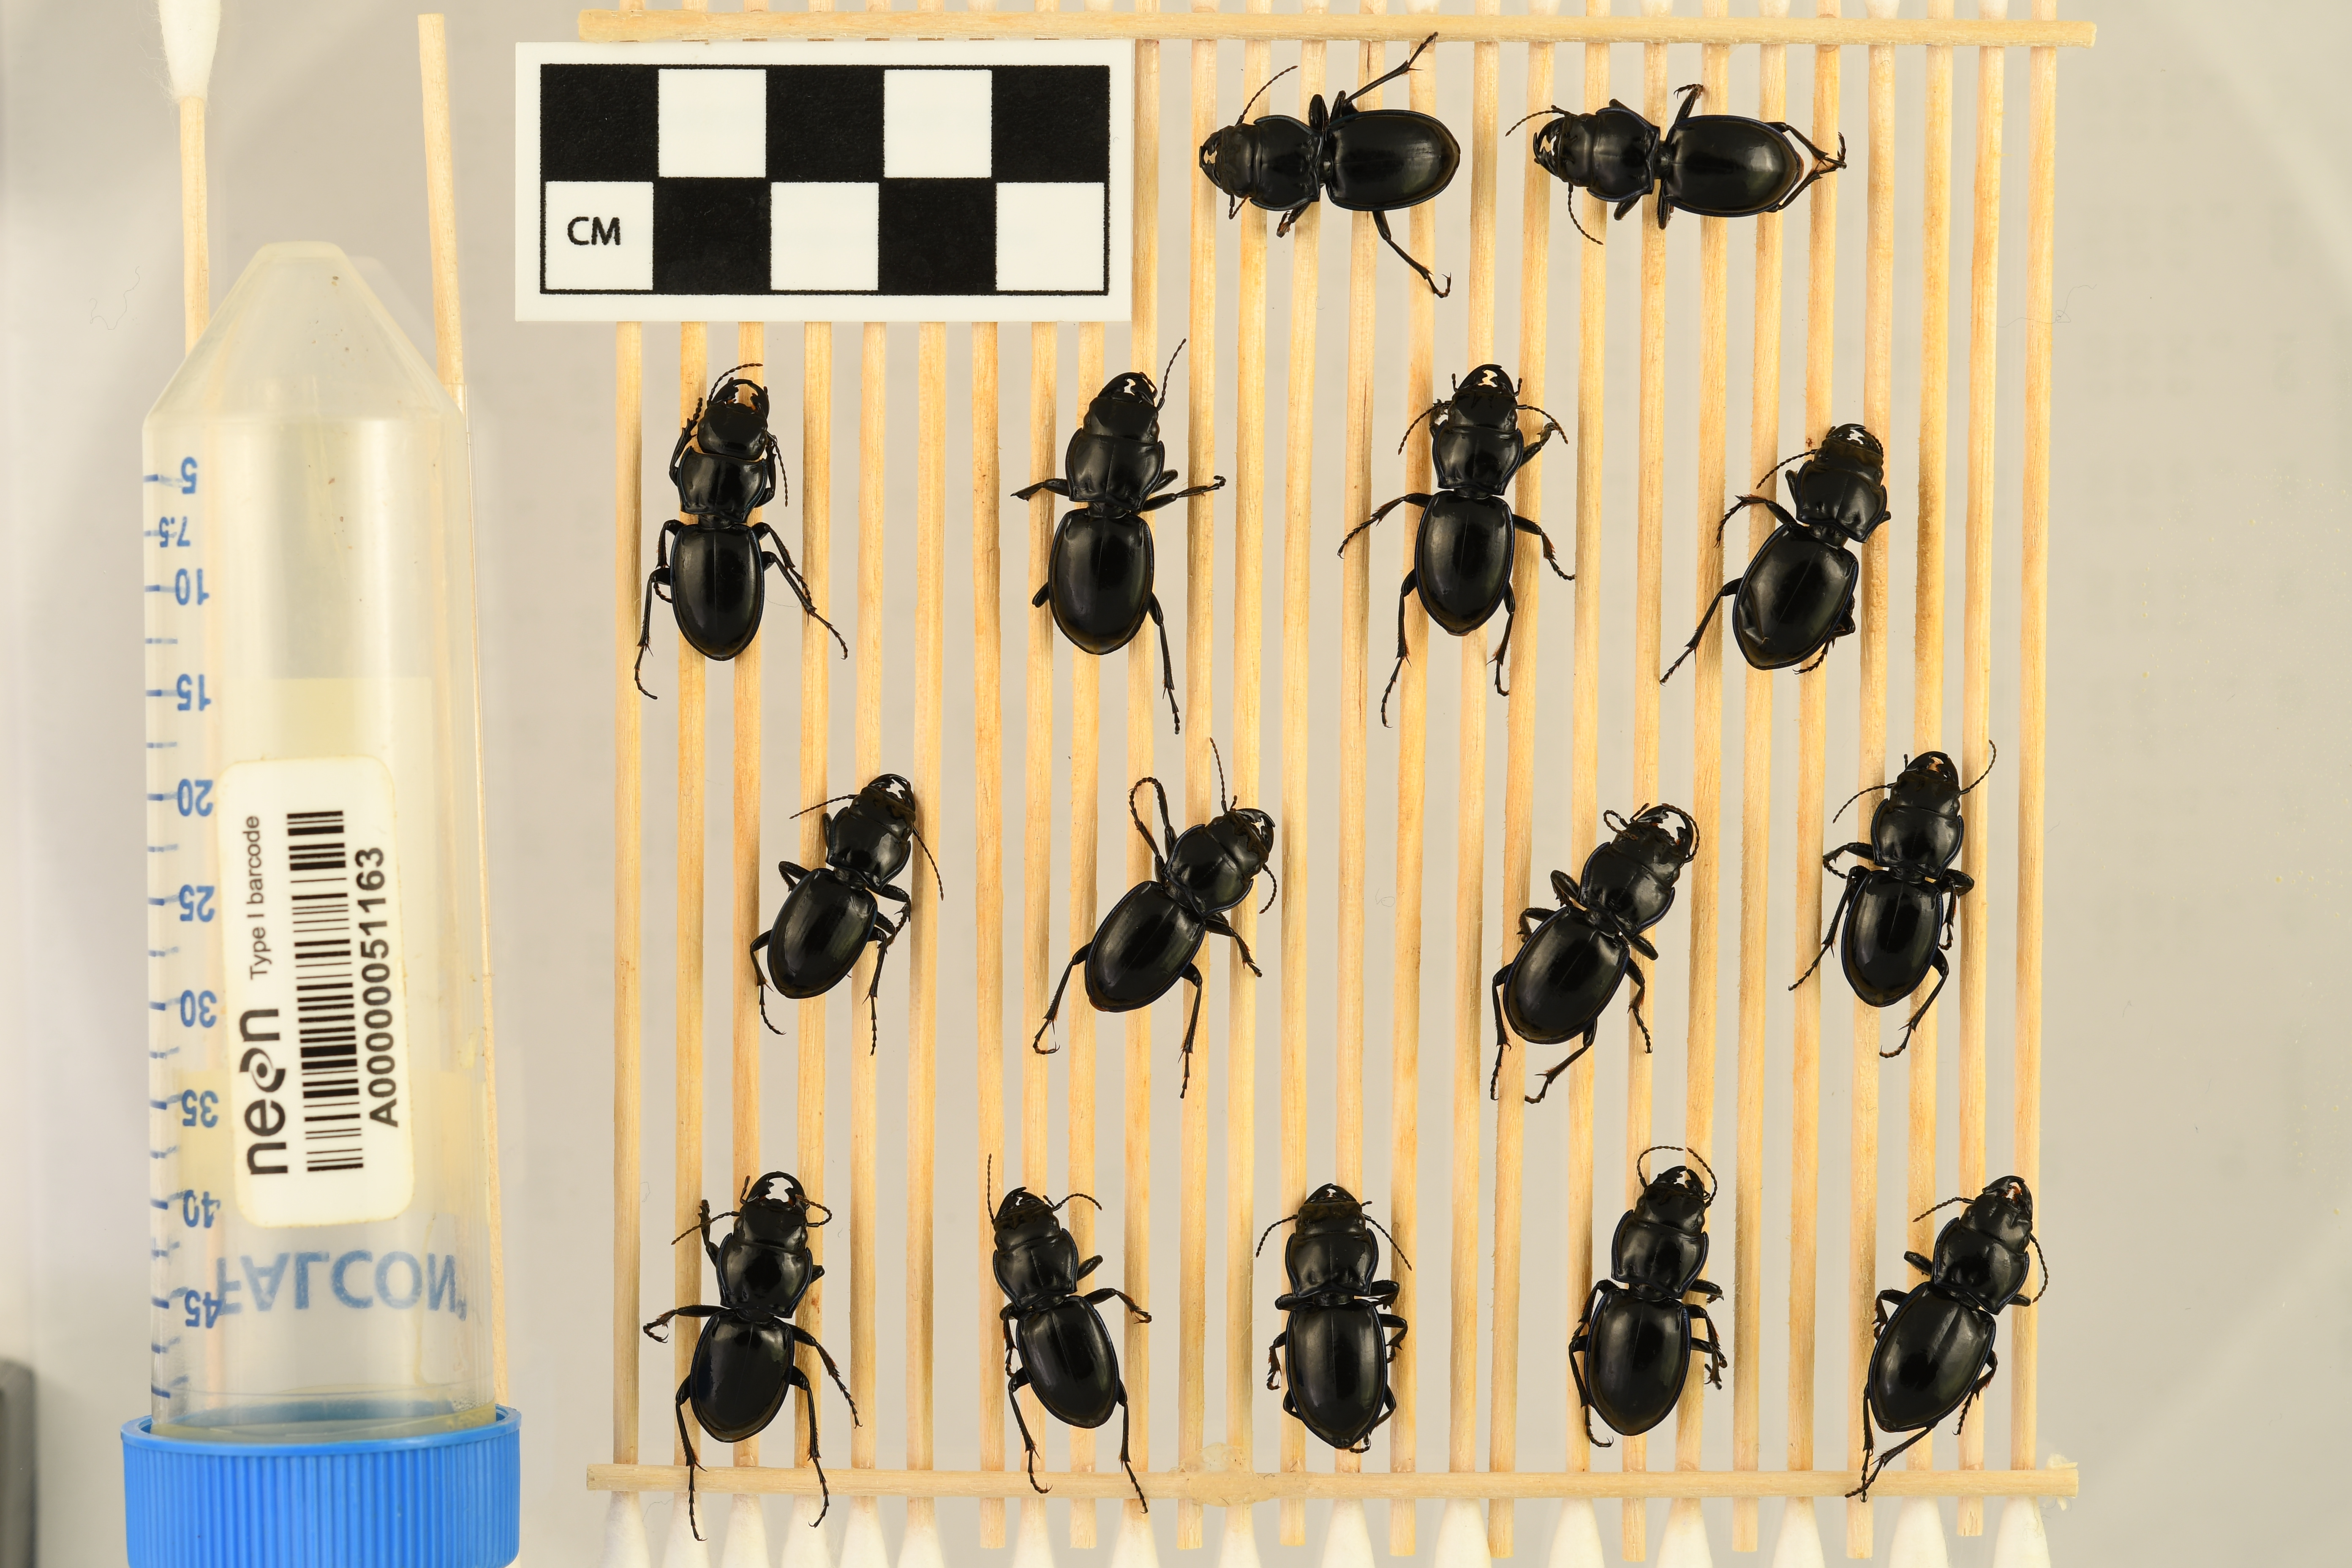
Pasimachus elongatus — Central Plains Experimental Range NEON, plot CPER_006. Beetle 1, ElytraLength: 1.169 cm (lying flat: Yes)

Pasimachus elongatus — Central Plains Experimental Range NEON, plot CPER_006. Beetle 1, ElytraWidth: 0.7781 cm (lying flat: Yes)

Pasimachus elongatus — Central Plains Experimental Range NEON, plot CPER_006. Beetle 2, ElytraLength: 1.17 cm (lying flat: Yes)

Pasimachus elongatus — Central Plains Experimental Range NEON, plot CPER_006. Beetle 2, ElytraWidth: 0.8148 cm (lying flat: Yes)

Pasimachus elongatus — Central Plains Experimental Range NEON, plot CPER_006. Beetle 3, ElytraLength: 1.2 cm (lying flat: Yes)

Pasimachus elongatus — Central Plains Experimental Range NEON, plot CPER_006. Beetle 3, ElytraWidth: 0.7112 cm (lying flat: Yes)

Pasimachus elongatus — Central Plains Experimental Range NEON, plot CPER_006. Beetle 4, ElytraLength: 1.248 cm (lying flat: Yes)

Pasimachus elongatus — Central Plains Experimental Range NEON, plot CPER_006. Beetle 4, ElytraWidth: 0.7842 cm (lying flat: Yes)

Pasimachus elongatus — Central Plains Experimental Range NEON, plot CPER_006. Beetle 5, ElytraLength: 1.243 cm (lying flat: Yes)

Pasimachus elongatus — Central Plains Experimental Range NEON, plot CPER_006. Beetle 5, ElytraWidth: 0.6961 cm (lying flat: Yes)

Pasimachus elongatus — Central Plains Experimental Range NEON, plot CPER_006. Beetle 6, ElytraLength: 1.303 cm (lying flat: Yes)

Pasimachus elongatus — Central Plains Experimental Range NEON, plot CPER_006. Beetle 6, ElytraWidth: 0.7857 cm (lying flat: Yes)

Pasimachus elongatus — Central Plains Experimental Range NEON, plot CPER_006. Beetle 7, ElytraLength: 1.159 cm (lying flat: Yes)

Pasimachus elongatus — Central Plains Experimental Range NEON, plot CPER_006. Beetle 7, ElytraWidth: 0.6879 cm (lying flat: Yes)

Pasimachus elongatus — Central Plains Experimental Range NEON, plot CPER_006. Beetle 8, ElytraLength: 1.187 cm (lying flat: Yes)

Pasimachus elongatus — Central Plains Experimental Range NEON, plot CPER_006. Beetle 8, ElytraWidth: 0.7427 cm (lying flat: Yes)

Pasimachus elongatus — Central Plains Experimental Range NEON, plot CPER_006. Beetle 9, ElytraLength: 1.205 cm (lying flat: Yes)

Pasimachus elongatus — Central Plains Experimental Range NEON, plot CPER_006. Beetle 9, ElytraWidth: 0.7273 cm (lying flat: Yes)

Pasimachus elongatus — Central Plains Experimental Range NEON, plot CPER_006. Beetle 10, ElytraLength: 1.18 cm (lying flat: Yes)

Pasimachus elongatus — Central Plains Experimental Range NEON, plot CPER_006. Beetle 10, ElytraWidth: 0.7007 cm (lying flat: Yes)

Pasimachus elongatus — Central Plains Experimental Range NEON, plot CPER_006. Beetle 11, ElytraLength: 1.145 cm (lying flat: Yes)

Pasimachus elongatus — Central Plains Experimental Range NEON, plot CPER_006. Beetle 11, ElytraWidth: 0.768 cm (lying flat: Yes)

Pasimachus elongatus — Central Plains Experimental Range NEON, plot CPER_006. Beetle 12, ElytraLength: 1.176 cm (lying flat: Yes)

Pasimachus elongatus — Central Plains Experimental Range NEON, plot CPER_006. Beetle 12, ElytraWidth: 0.677 cm (lying flat: Yes)

Pasimachus elongatus — Central Plains Experimental Range NEON, plot CPER_006. Beetle 13, ElytraLength: 1.305 cm (lying flat: Yes)

Pasimachus elongatus — Central Plains Experimental Range NEON, plot CPER_006. Beetle 13, ElytraWidth: 0.7917 cm (lying flat: Yes)

Pasimachus elongatus — Central Plains Experimental Range NEON, plot CPER_006. Beetle 14, ElytraLength: 1.259 cm (lying flat: Yes)

Pasimachus elongatus — Central Plains Experimental Range NEON, plot CPER_006. Beetle 14, ElytraWidth: 0.7802 cm (lying flat: Yes)

Pasimachus elongatus — Central Plains Experimental Range NEON, plot CPER_006. Beetle 15, ElytraLength: 1.336 cm (lying flat: Yes)

Pasimachus elongatus — Central Plains Experimental Range NEON, plot CPER_006. Beetle 15, ElytraWidth: 0.7911 cm (lying flat: Yes)